2008 Hungarian Grand Prix

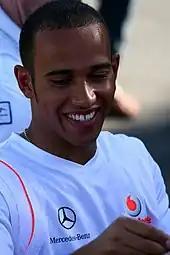
Lewis Hamilton took his fourth pole position of the season, and the tenth of his career.

Saturday afternoon's qualifying session was divided into three parts. In the first 20-minute period, cars finishing 16th or lower were eliminated. The second qualifying period lasted 15 minutes, at the end of which the fastest 10 cars went into the final period to determine their grid positions for the race. Cars failing to make the final period were allowed to be refuelled before the race, but those competing in it were not and carried more fuel than they had done in the earlier qualifying sessions to see them through the first part of the race. The session was held in dry weather slightly hotter than any of the free practice sessions; the ambient temperature ranged between , while track temperature ranged between .